Answer in natural language. Which object is closer to the camera taking this photo, beautiful wall painting (highlighted by a blue box) or Window (highlighted by a green box)? Choose between the following options: Window (highlighted by a green box) or beautiful wall painting (highlighted by a blue box)
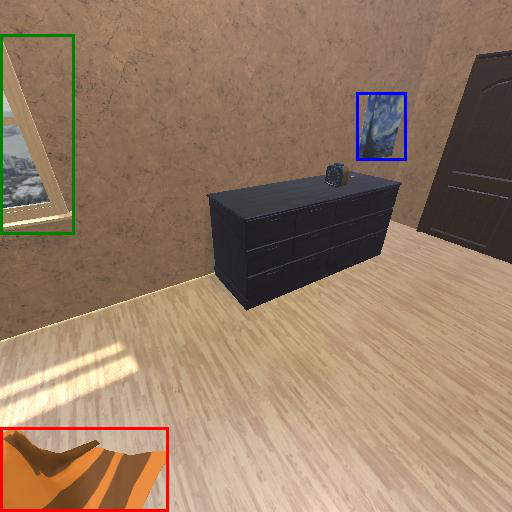
<answer>Window (highlighted by a green box)</answer>